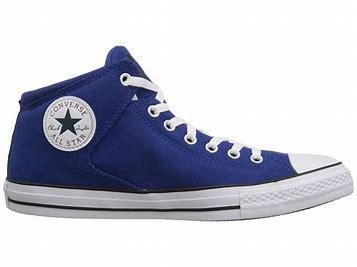
Brand: Converse
Model: Chuck Taylor All Star Canvas